Cyd Ho

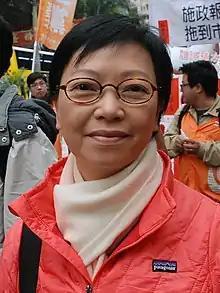
Cyd Ho campaigning for the 2012 Hong Kong Legislative Council Election.

Cyd Ho Sau-lan (born 24 July 1954) is a former member of the Legislative Council of Hong Kong (Legco) for the Hong Kong Island constituency.